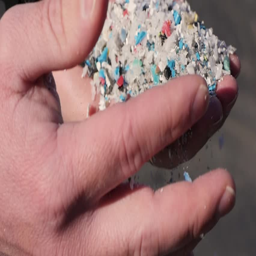
this is a close up shot of a man 's hands as he shows the camera a handful of recycled plastic pieces .